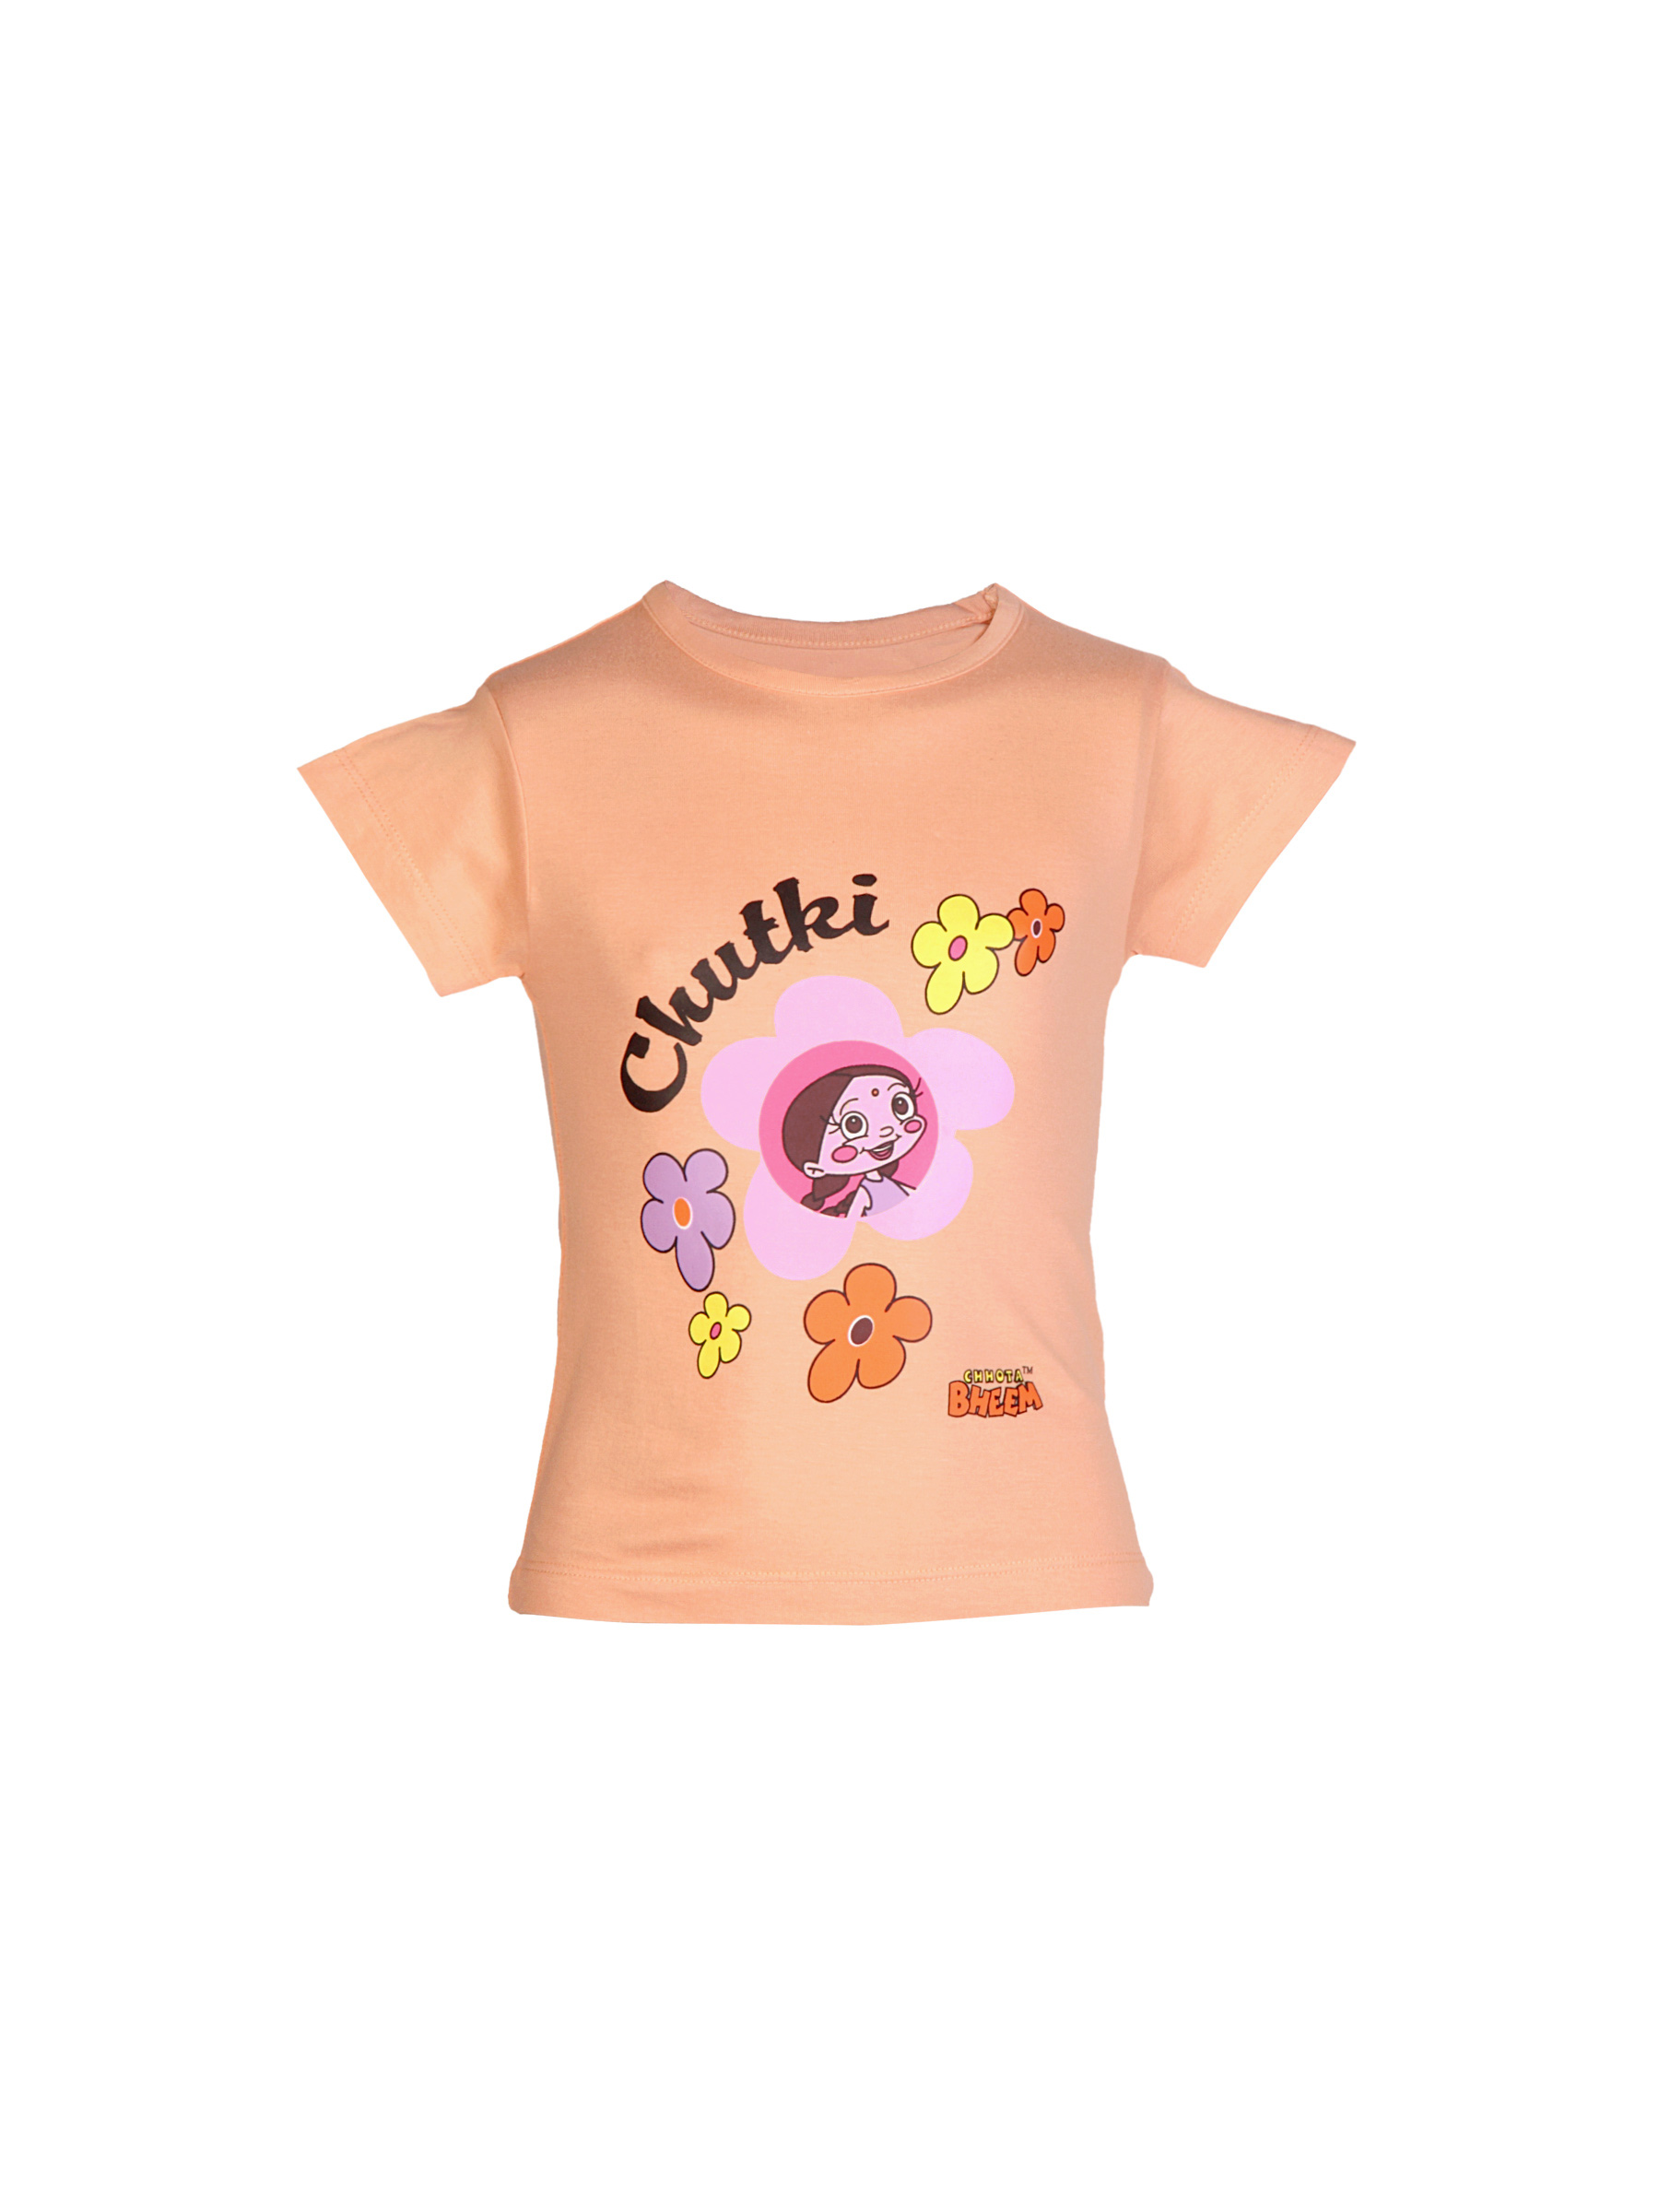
Chhota Bheem Kids Girl Chutki Flowers Orange Tshirt
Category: Apparel / Topwear / Tshirts
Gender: Women
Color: Orange
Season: Fall 2011
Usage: Casual